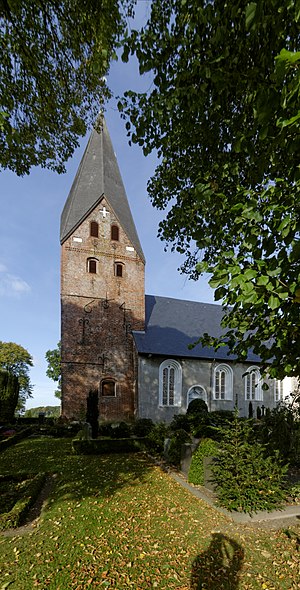
Eskeris / Billeder
Eskeris, Eskris eller Esgrus er en landsby og kommune beliggende i det østlige Angel i Sydslesvig. Administrativt hører kommunen under Slesvig-Flensborg kreds i den tyske delstat Slesvig-Holsten. Kommunen samarbejder på administrativt plan med andre kommuner i omegnen i Gelting Bugt kommunefællesskab. Eskeris er sogneby i Eskeris Sogn. Sognet lå i Ny Herred, da området tilhørte Danmark.